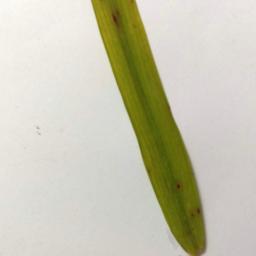
Label: Rice___Brown_Spot